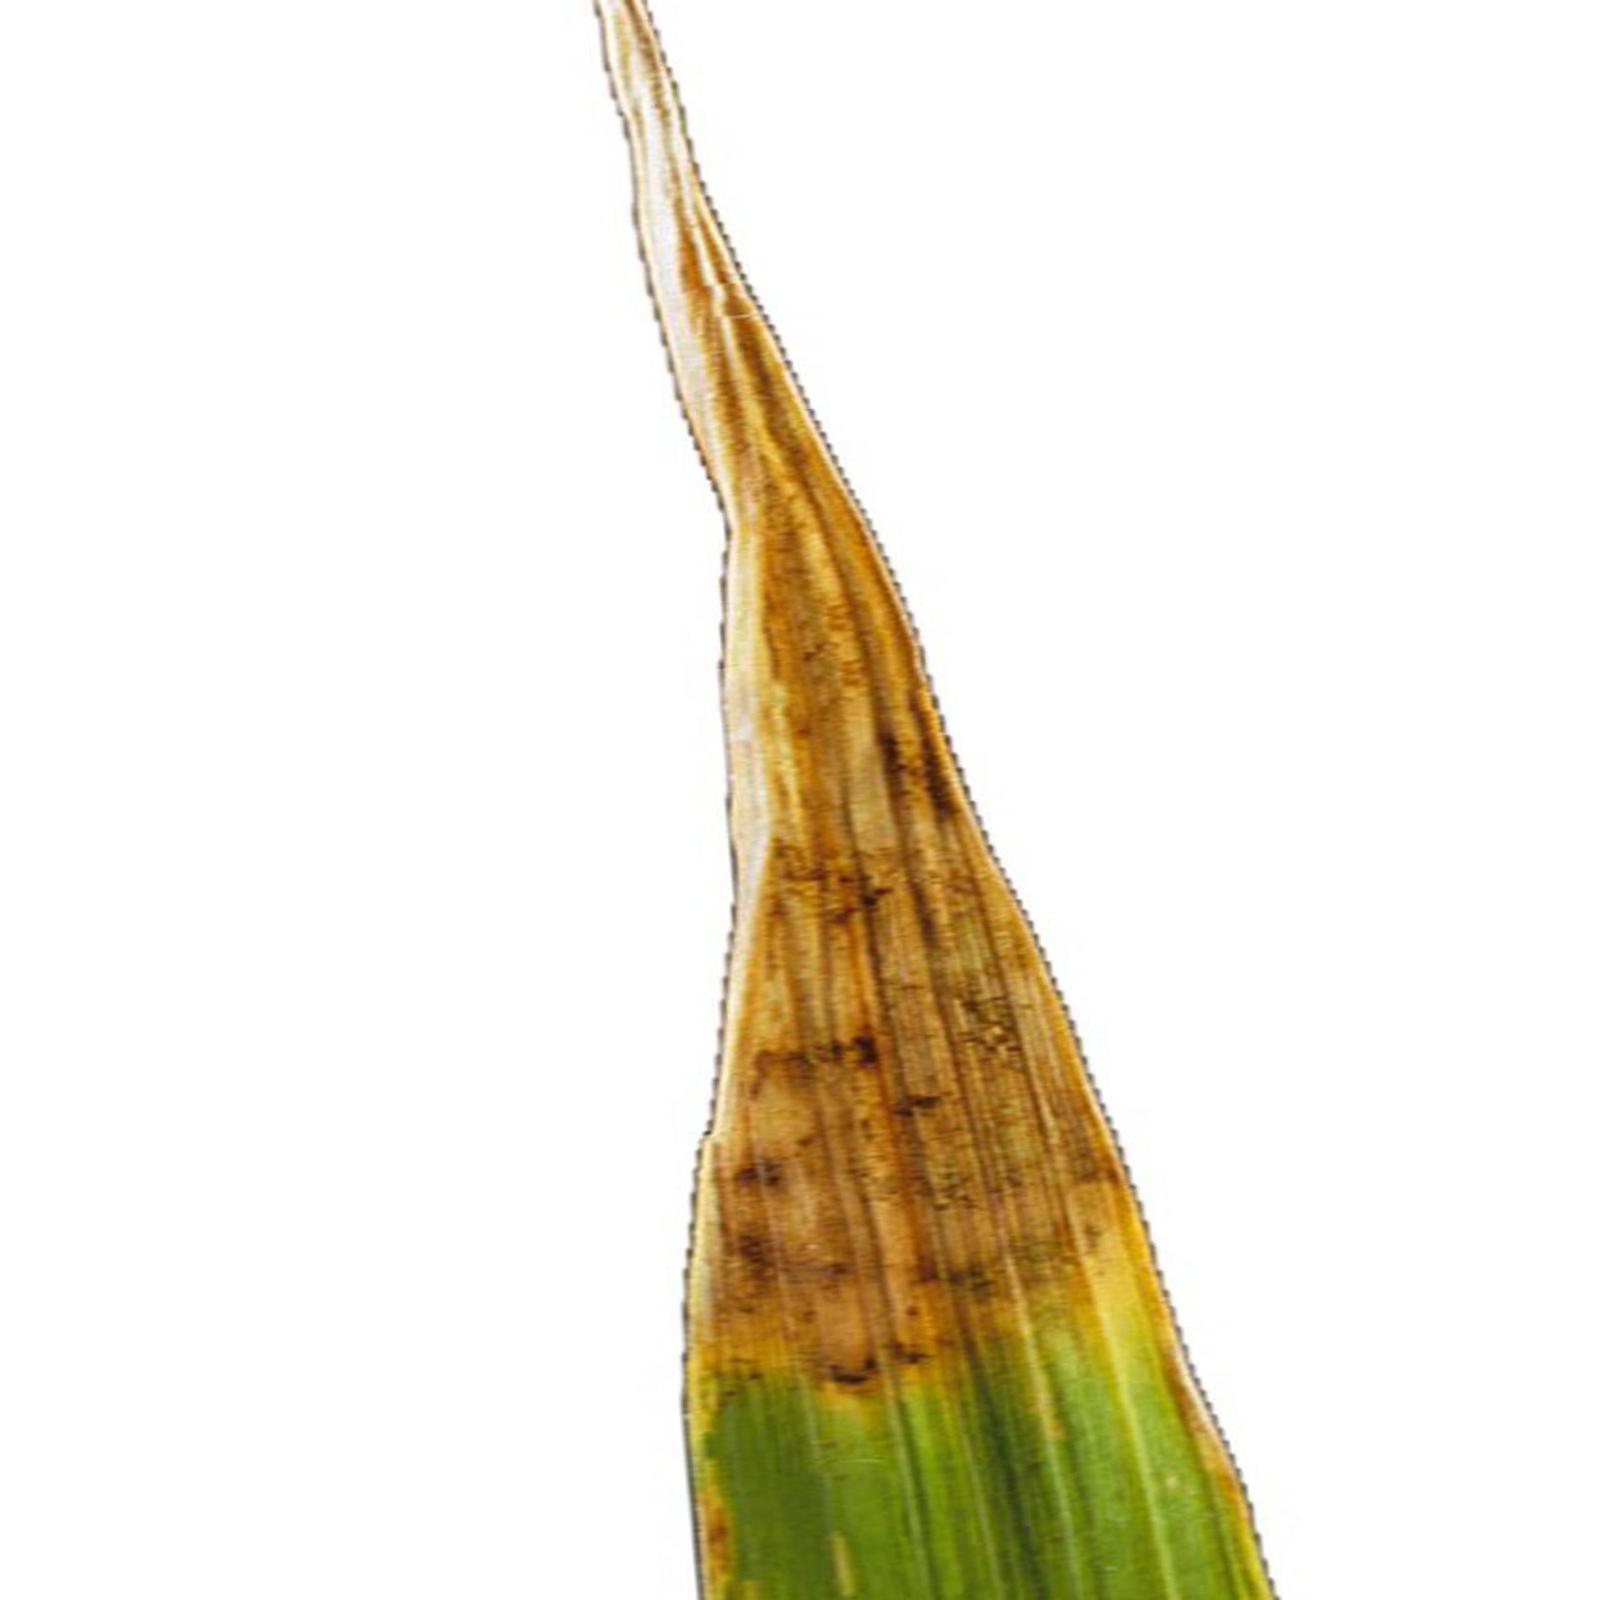
Nhãn: Bệnh Cháy lá ( Leaf scald )